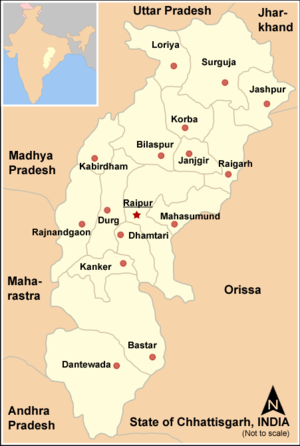
Le district de Kanker est un district de l'état du Chhattisgarh en Inde.
Le district de Jashpur est un district de l'état du Chhattisgarh, en Inde,
Le district de Bastar est un district de l'état du Chhattisgarh, en Inde,